John Grimké Drayton

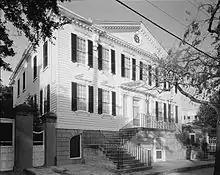
William Gibbes House, Charleston

Just after his marriage John became ill with tuberculosis. Where he contracted it is unknown, although he may have picked it up in the cold, damp, crowded living conditions at seminary. His granddaughter Marie Clinton Hastie remembered that John was troubled with a "weak throat and chest". His doctor prescribed a treatment common to tuberculosis patients in the first half of the nineteenth century: exercise and farming. "The dilemma was frustrating and ongoing," wrote Sheila Rothman in a study of tuberculosis and its social effects, "how to reconcile an invalid's moral and medical obligations with personal ambitions and goals. Was it necessary for those who yearned to become ministers or teachers to take up farming?" That is exactly what John Grimké Drayton did.